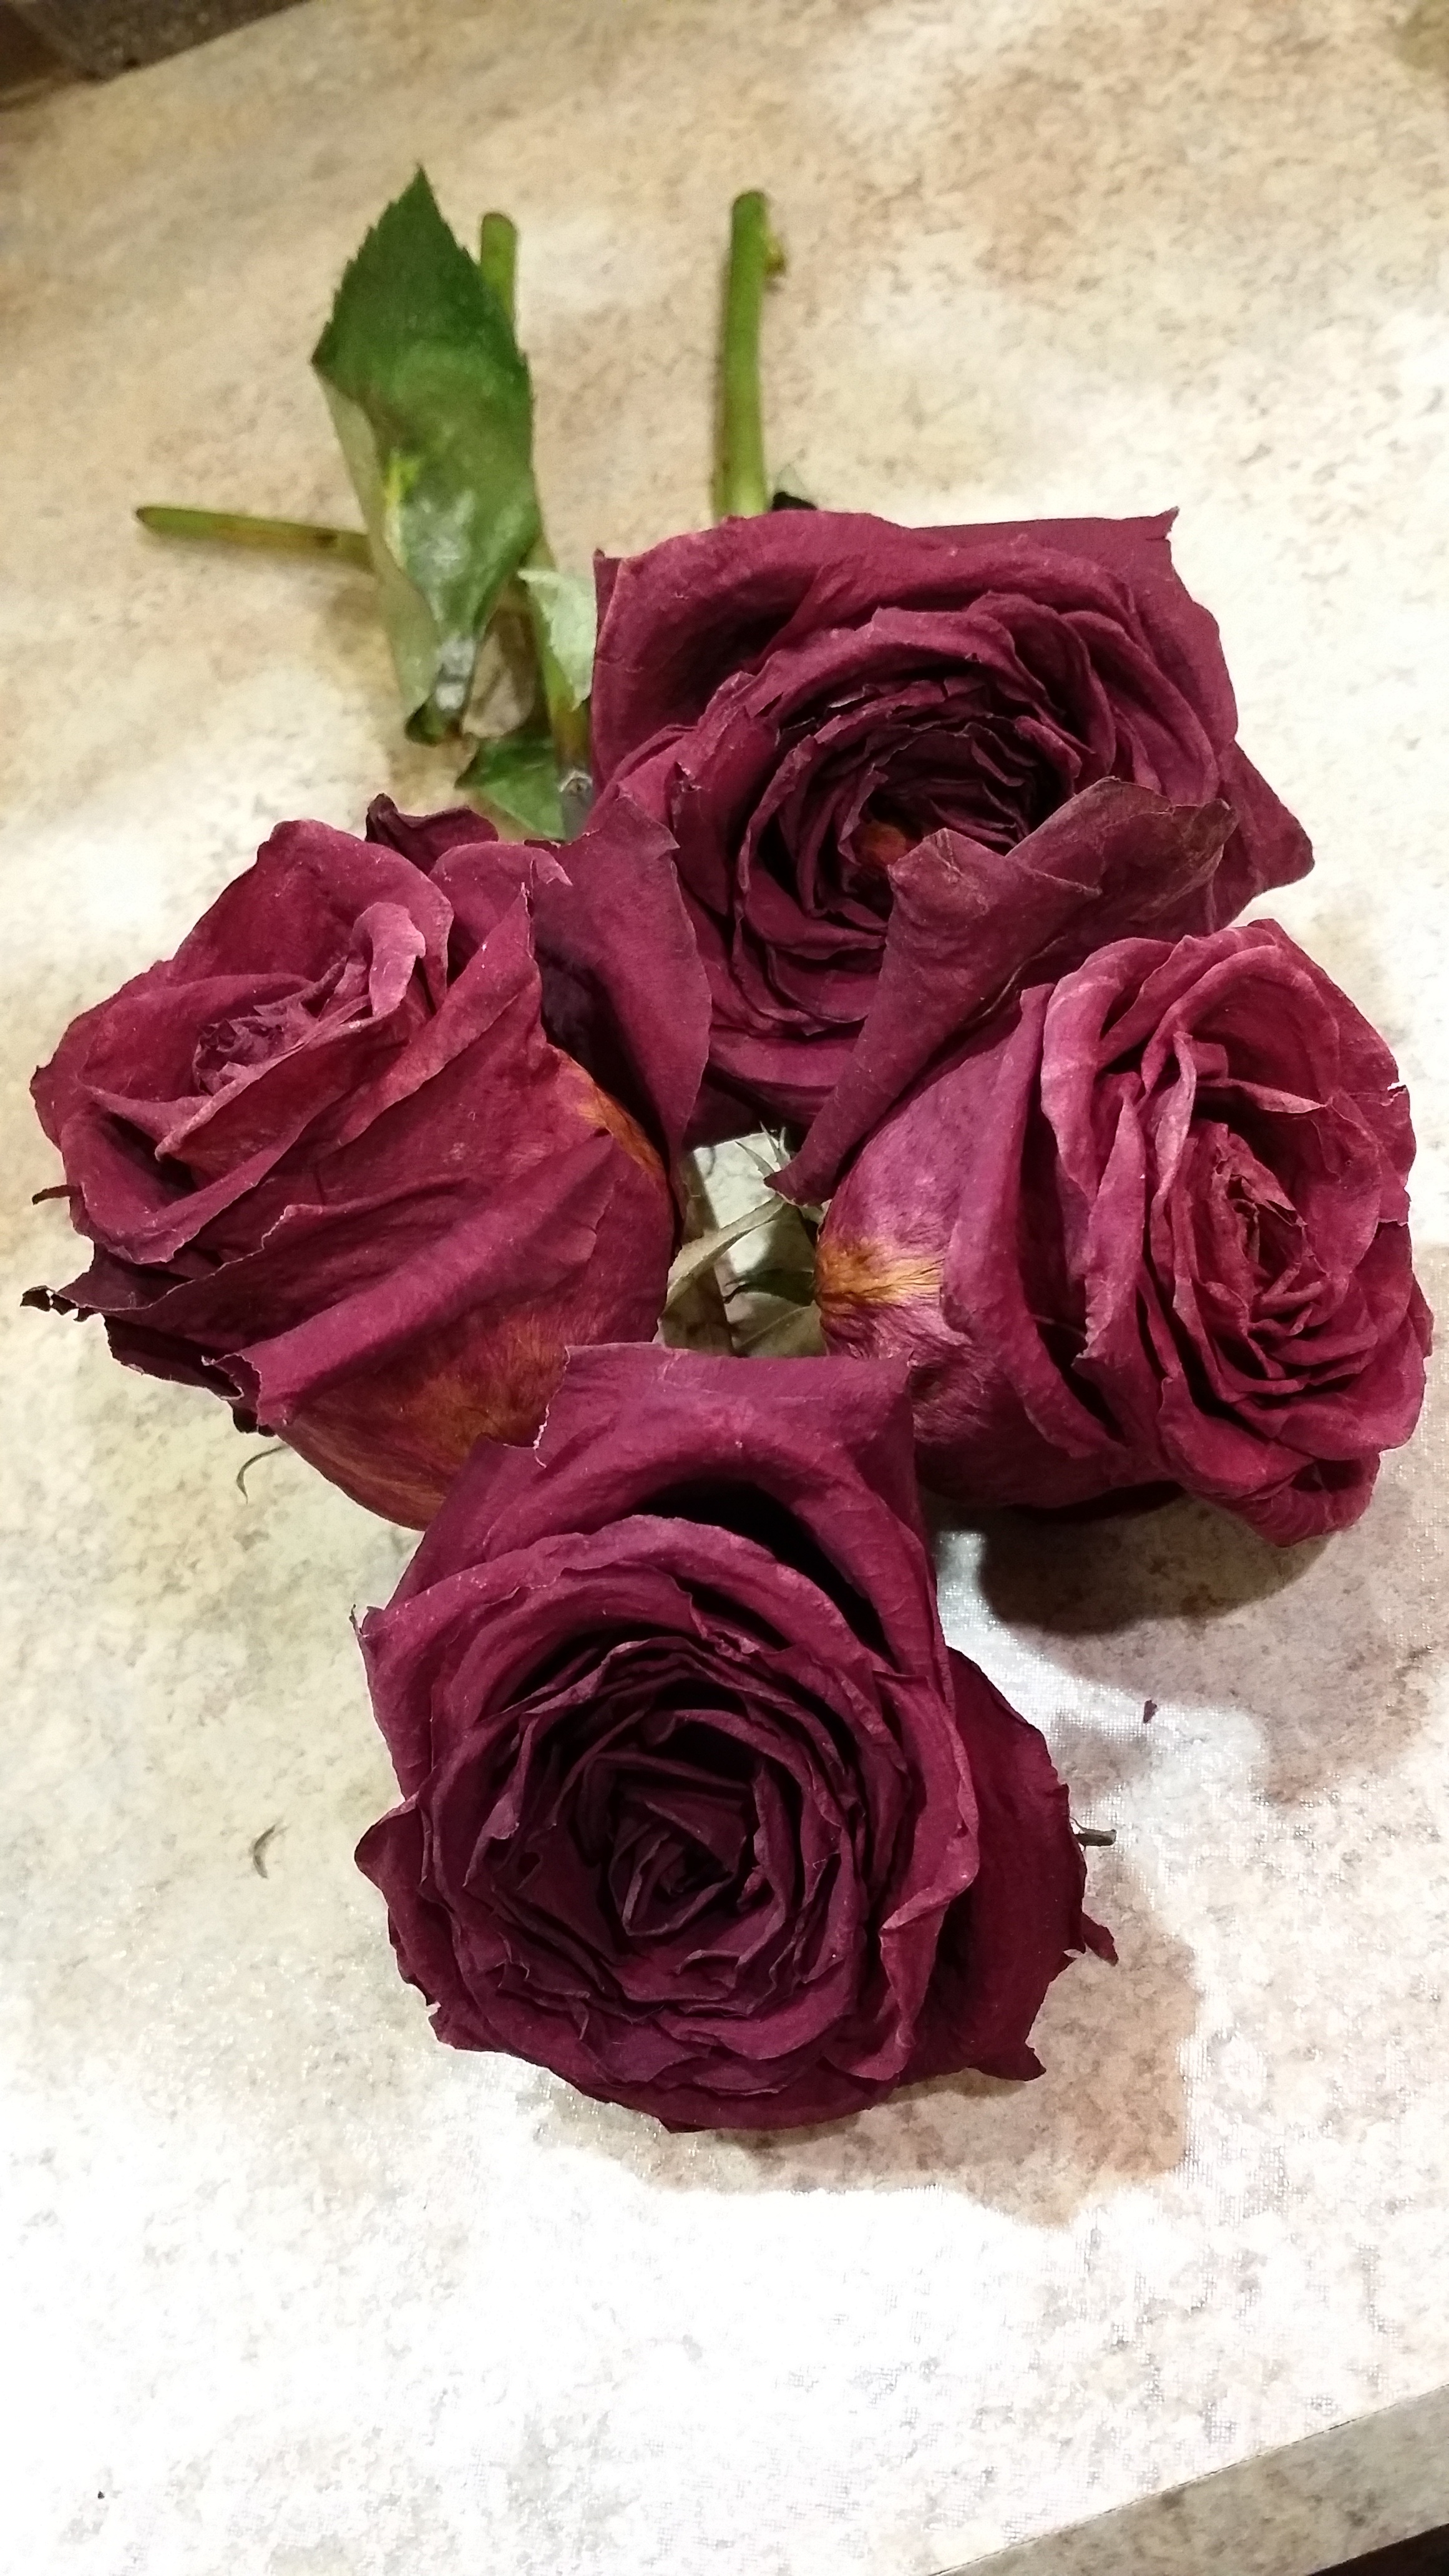
nature, plant, leaf, flower, purple, petal, old, floral, dry, rose, red, natural, romance, nostalgia, decay, dead, pink, roses, withered, magenta, wilted, fragile, floristry, flowering plant, garden roses, rose family, fragility, flower bouquet, cut flowers, floral design, overtime, land plant, flower arranging